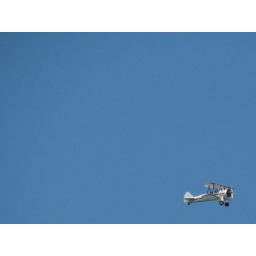
A rare, clear, haze free, blue sky day in Houston!